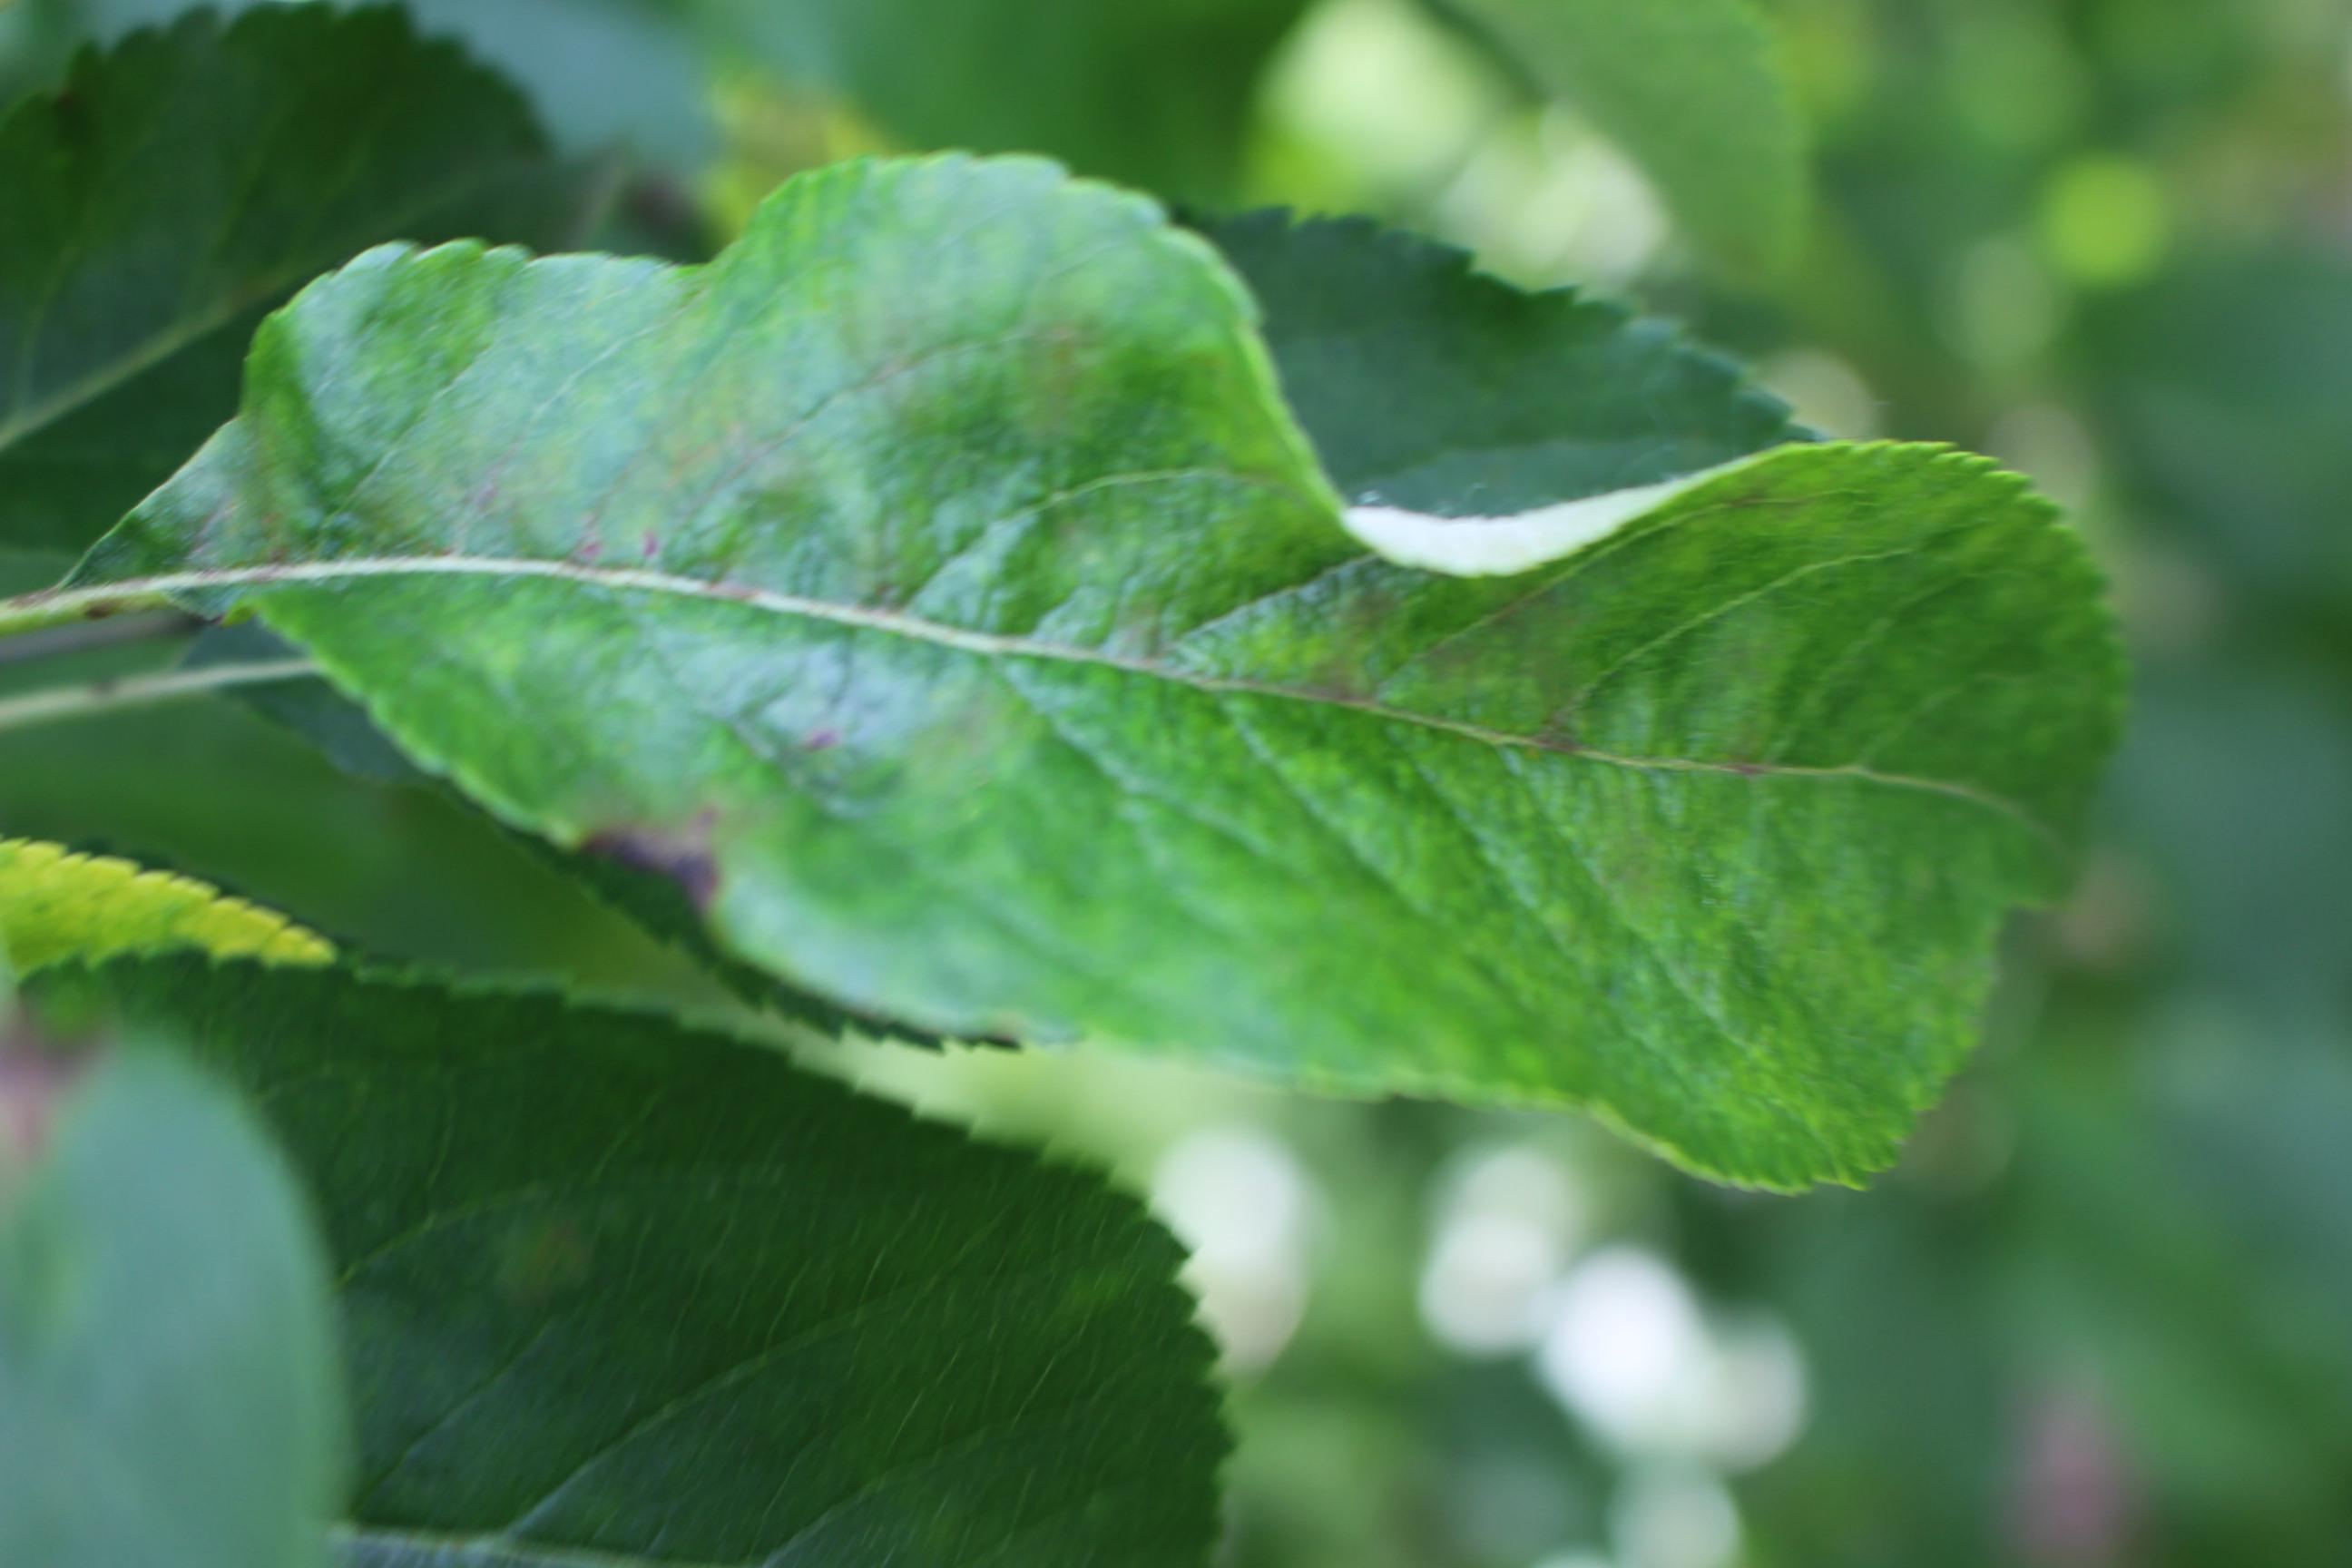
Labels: rust